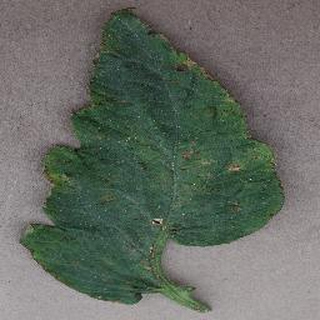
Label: tomato_bacterial_spot